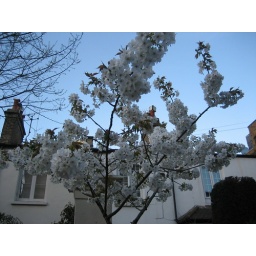
pretty tree near portobello market